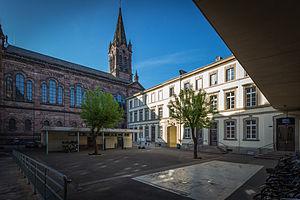
Le Gymnase Jean-Sturm est l'héritier de la Haute École de Strasbourg, école protestante humaniste fondée en 1538 par le Magistrat de la ville libre de Strasbourg, sur l’initiative de Jean Sturm auquel l’institution doit son nom, ainsi que le berceau de l’université de Strasbourg. Durant ses presque cinq siècles d’existence, le Gymnase a constamment évolué, au gré des changements des aspirations intellectuelles de la ville et de l’ambiance politique et culturelle alsacienne et européenne.